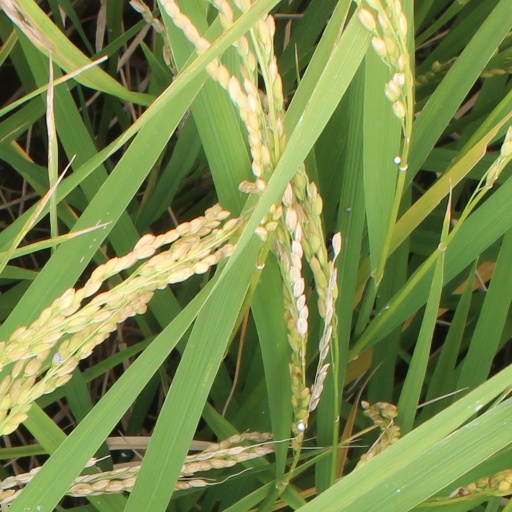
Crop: rice